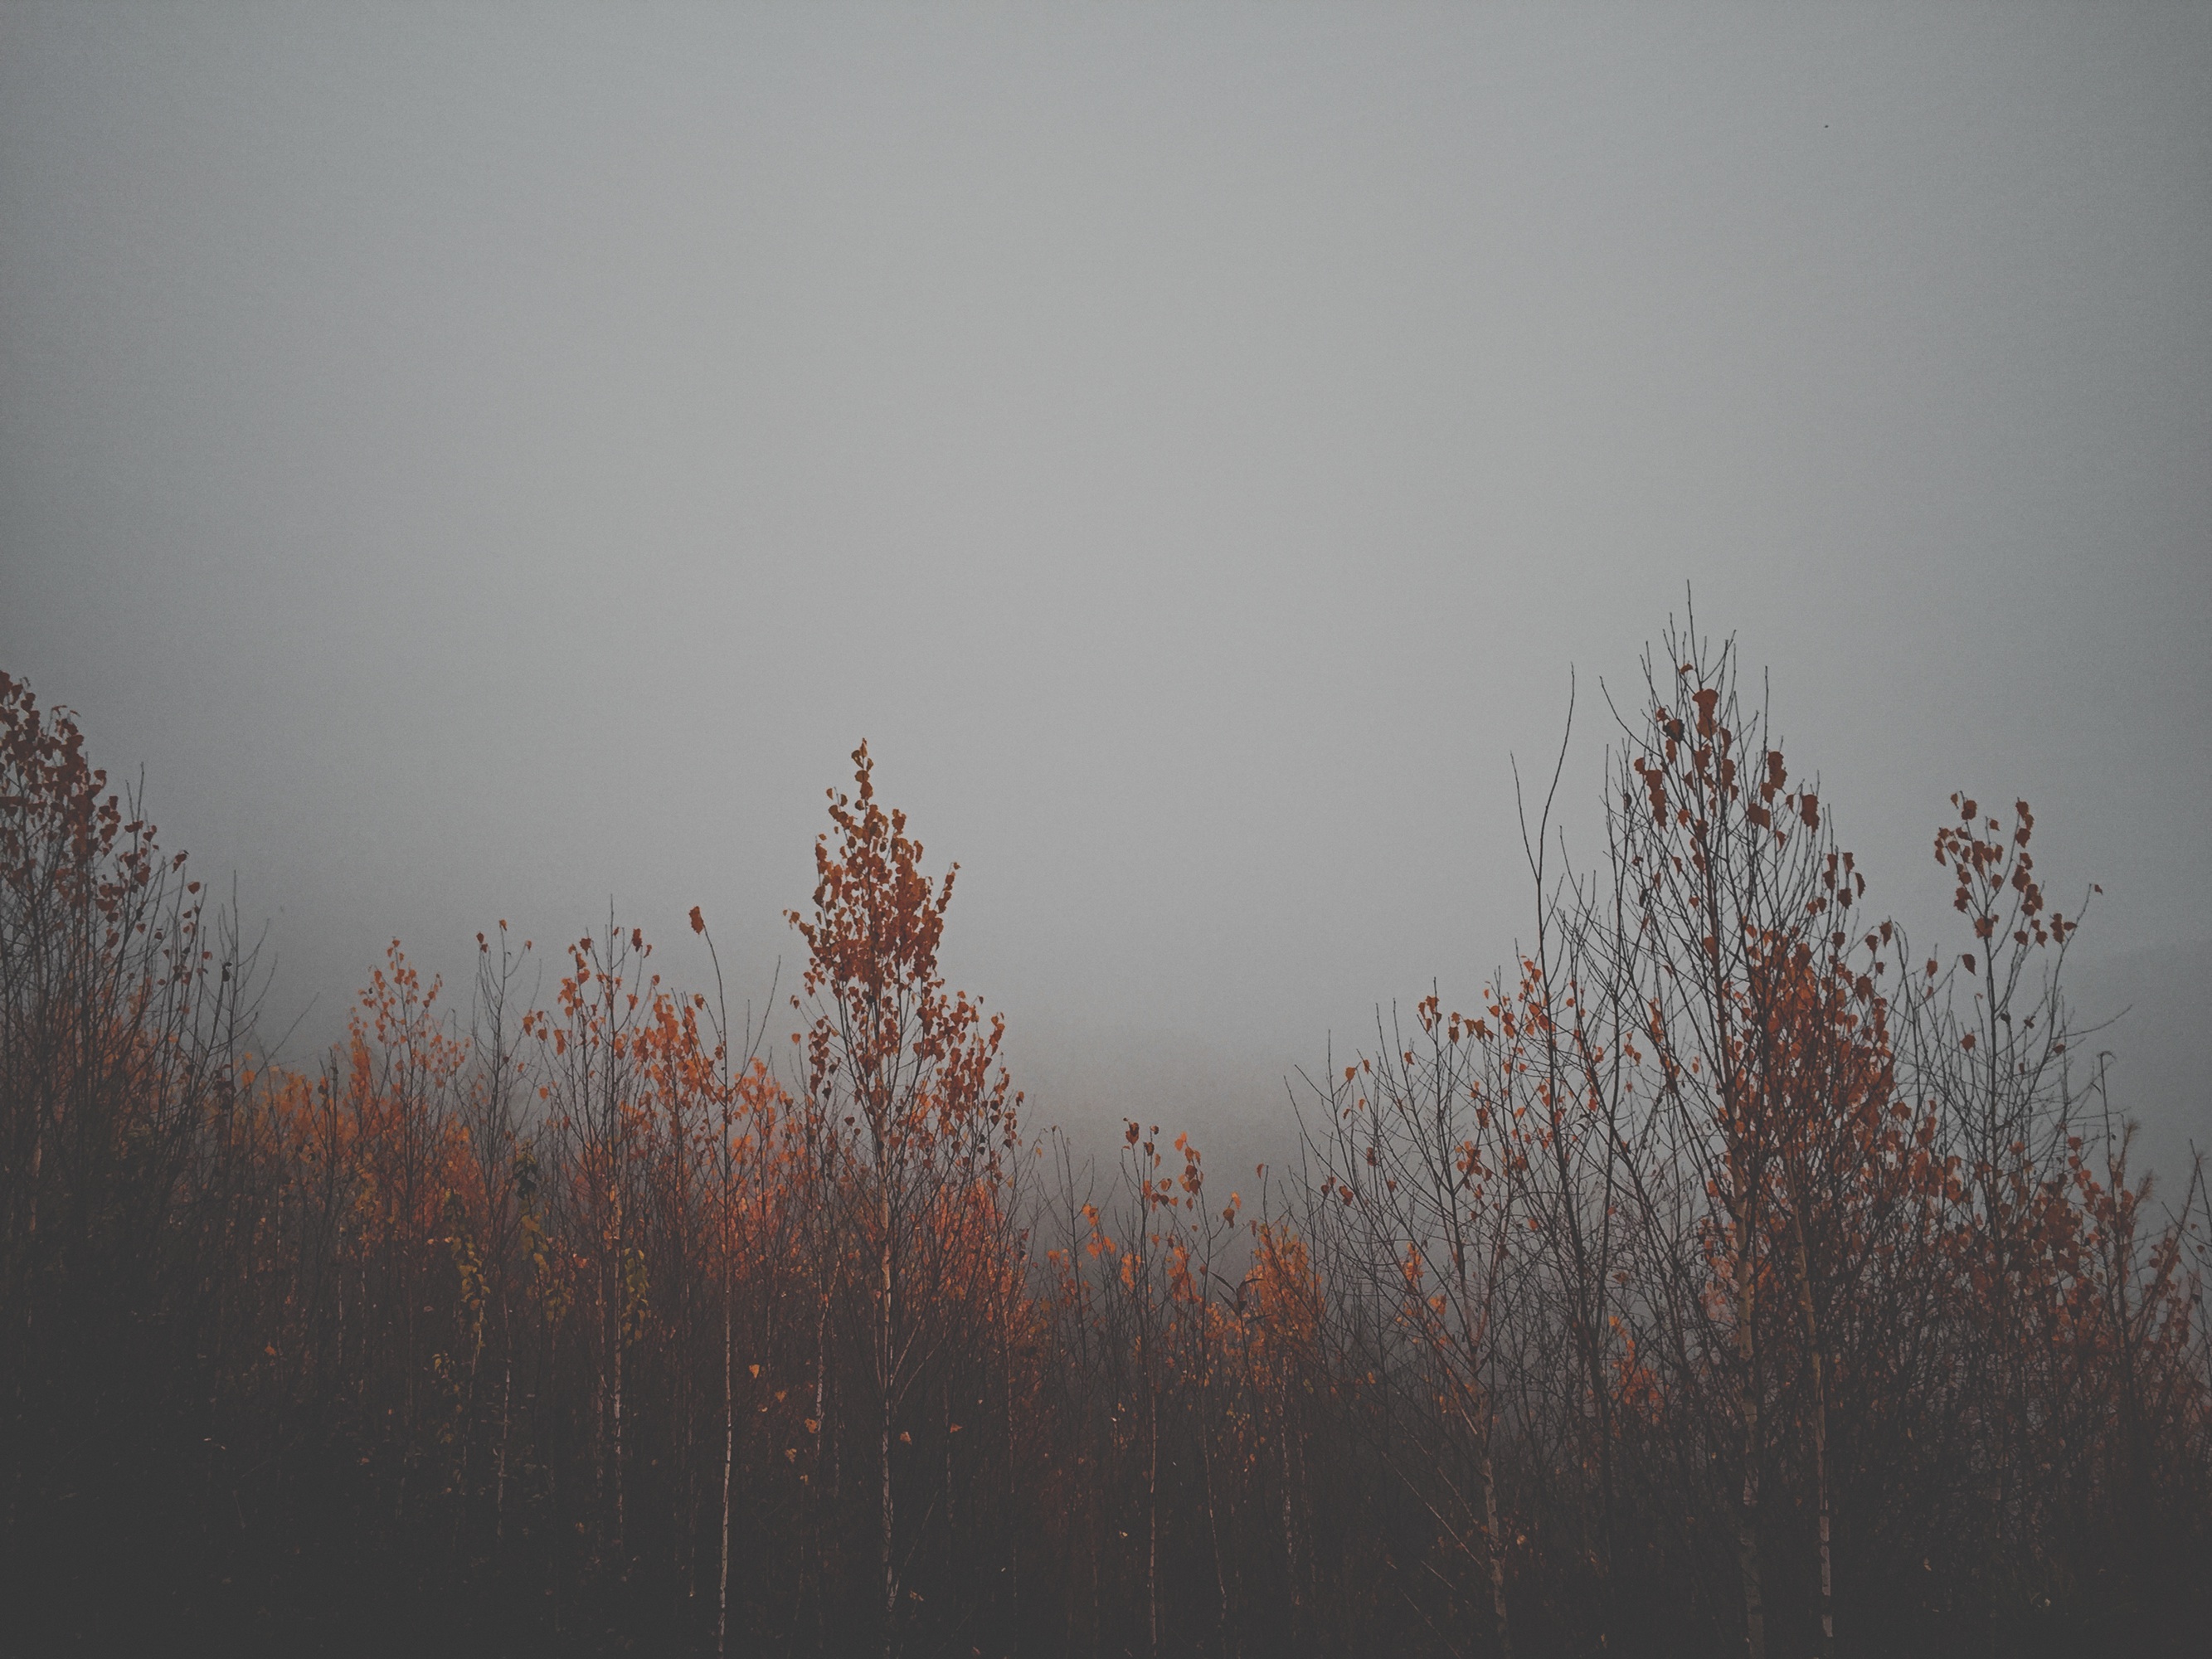
tree, nature, horizon, branch, cloud, sky, fog, sunrise, mist, morning, leaf, dawn, atmosphere, dusk, evening, reflection, weather, haze, atmospheric phenomenon, atmosphere of earth